Elizabeth Schuyler Hamilton

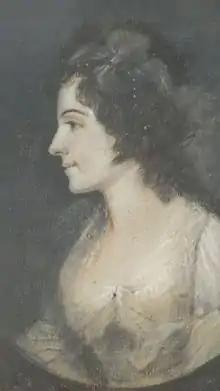
Elizabeth Hamilton depicted in a portrait by James Sharples

In early 1780, Schuyler went to stay with her aunt, Gertrude Schuyler Cochran, in Morristown, New Jersey, where she met Alexander Hamilton, one of George Washington's aides-de-camp, who was stationed with Washington and his men in Morristown for the winter of 1780. Schuyler and Hamilton had met once before, but only briefly, when Hamilton dined with the Schuylers on his way back from a negotiation on Washington's behalf. Also while in Morristown, Schuyler met and became friends with Martha Washington, a friendship they maintained for the rest of their husbands' respective political careers. Schuyler later said of Martha Washington, "She was always my ideal of a true woman."